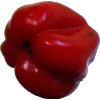
Label: Pepper Red 1